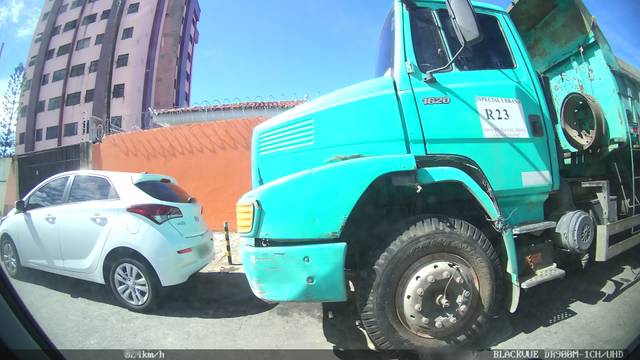
Region: Brazil
Coordinates: -3.733, -38.559